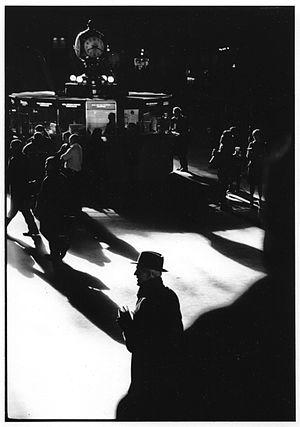
Grand Central Terminal est une gare ferroviaire new-yorkaise, située au centre de l'arrondissement de Manhattan, dans le quartier de Midtown. De nos jours, c’est un terminal de trains locaux exploité par la MTA, qui gère plusieurs lignes desservant les comtés de Westchester, Putnam et Dutchess dans l’État de New York, ainsi que ceux de Fairfield et New Haven dans le Connecticut. Les trains de grandes lignes ont tous été reportés sur la moderne Pennsylvania Station.